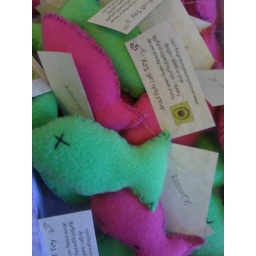
dead fish cat toys by the YoYo Fabric Queen